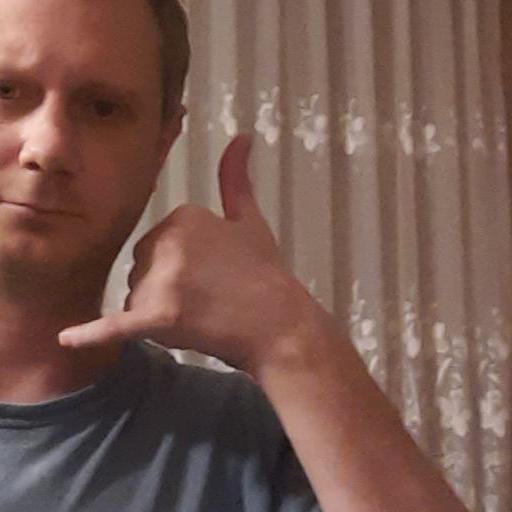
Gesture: call